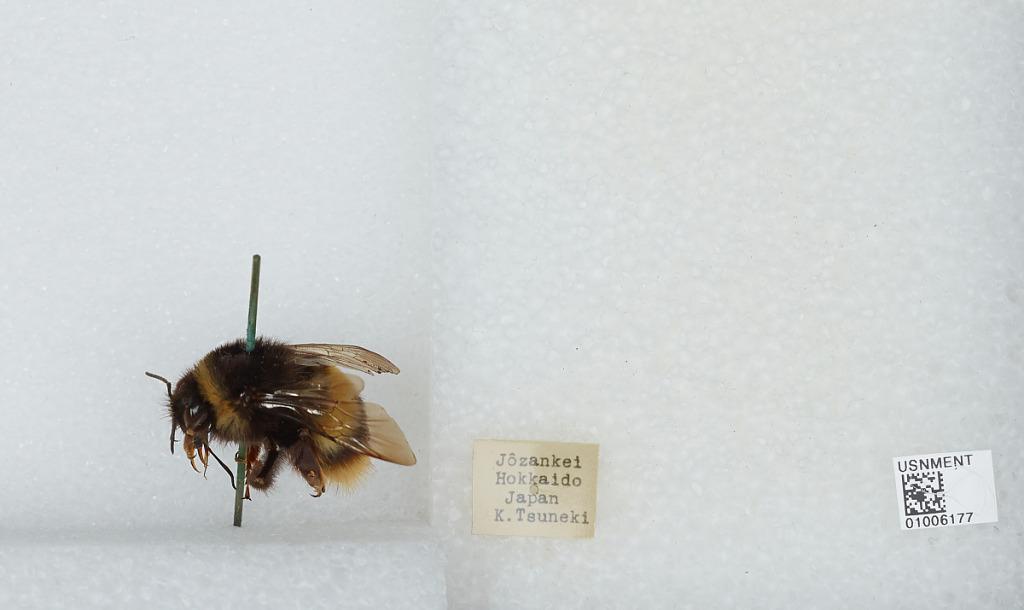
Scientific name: Bombus (Bombus) ignitus Smith
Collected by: K. Tsuneki
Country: Japan
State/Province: Hokkaido
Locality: Jozankei
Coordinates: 42.9692, 141.168